William of Tyre

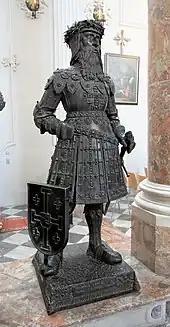
A statue of a knight with a long beard. He is wearing a crown of thorns and elaborate armour. He has a sword in his left hand, and a shield rests against his right leg.

William remained archbishop of Tyre and chancellor of the kingdom, but the details of his life at this time are obscure. The 13th-century continuators claim that Heraclius excommunicated William in 1183, but it is unknown why Heraclius would have done this. They also claim that William went to Rome to appeal to the Pope, where Heraclius had him poisoned. According to Peter W. Edbury and John Rowe, the obscurity of William's life during these years shows that he did not play a large political role, but concentrated on ecclesiastical affairs and the writing of his history. The story of his excommunication, and the unlikely detail that he was poisoned, were probably an invention of the Old French continuators. William remained in the kingdom and continued to write up until 1184, but by then Jerusalem was internally divided by political factions and externally surrounded by the forces of Saladin, and "the only subjects that present themselves are the disasters of a sorrowing country and its manifold misfortunes, themes which can serve only to draw forth lamentations and tears."